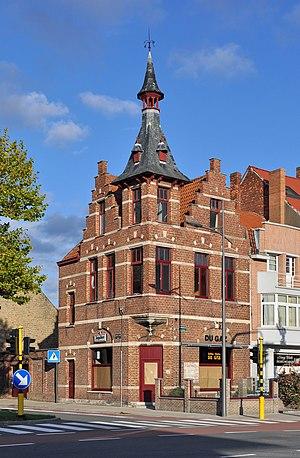
Bruges (Belgique): Café du Gaz, Scheepsdalelaan
Cette page regroupe l'ensemble des monuments classés de la ville de Bruges pour les noms de rues de S à Sint-Len.